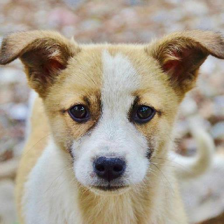
Label: animals